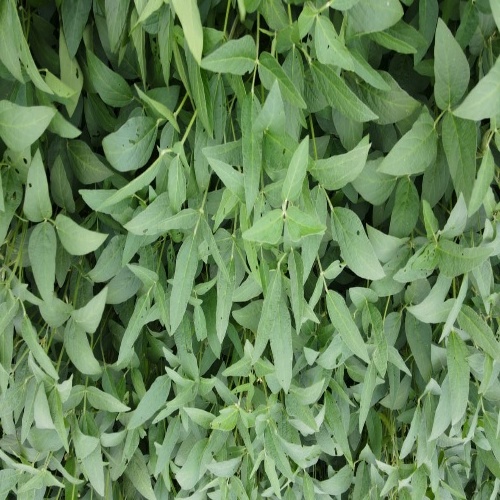
Label: Diabrotica_speciosa